Galleria Vittorio Emanuele II

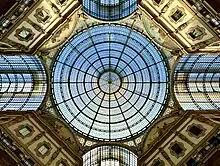
The glass dome

The structure consists of two glass-vaulted arcades intersecting in an octagon covering the street connecting Piazza del Duomo to Piazza della Scala. The street is covered by an arching glass and cast iron roof, a popular design for 19th-century arcades, such as the Burlington Arcade in London, which was the prototype for larger glazed shopping arcades, beginning with the Saint-Hubert Gallery in Brussels (opened in 1847), the Passazh in St Petersburg (opened in 1848), the Galleria Umberto I in Naples (opened in 1890), and the Budapest Galleria.